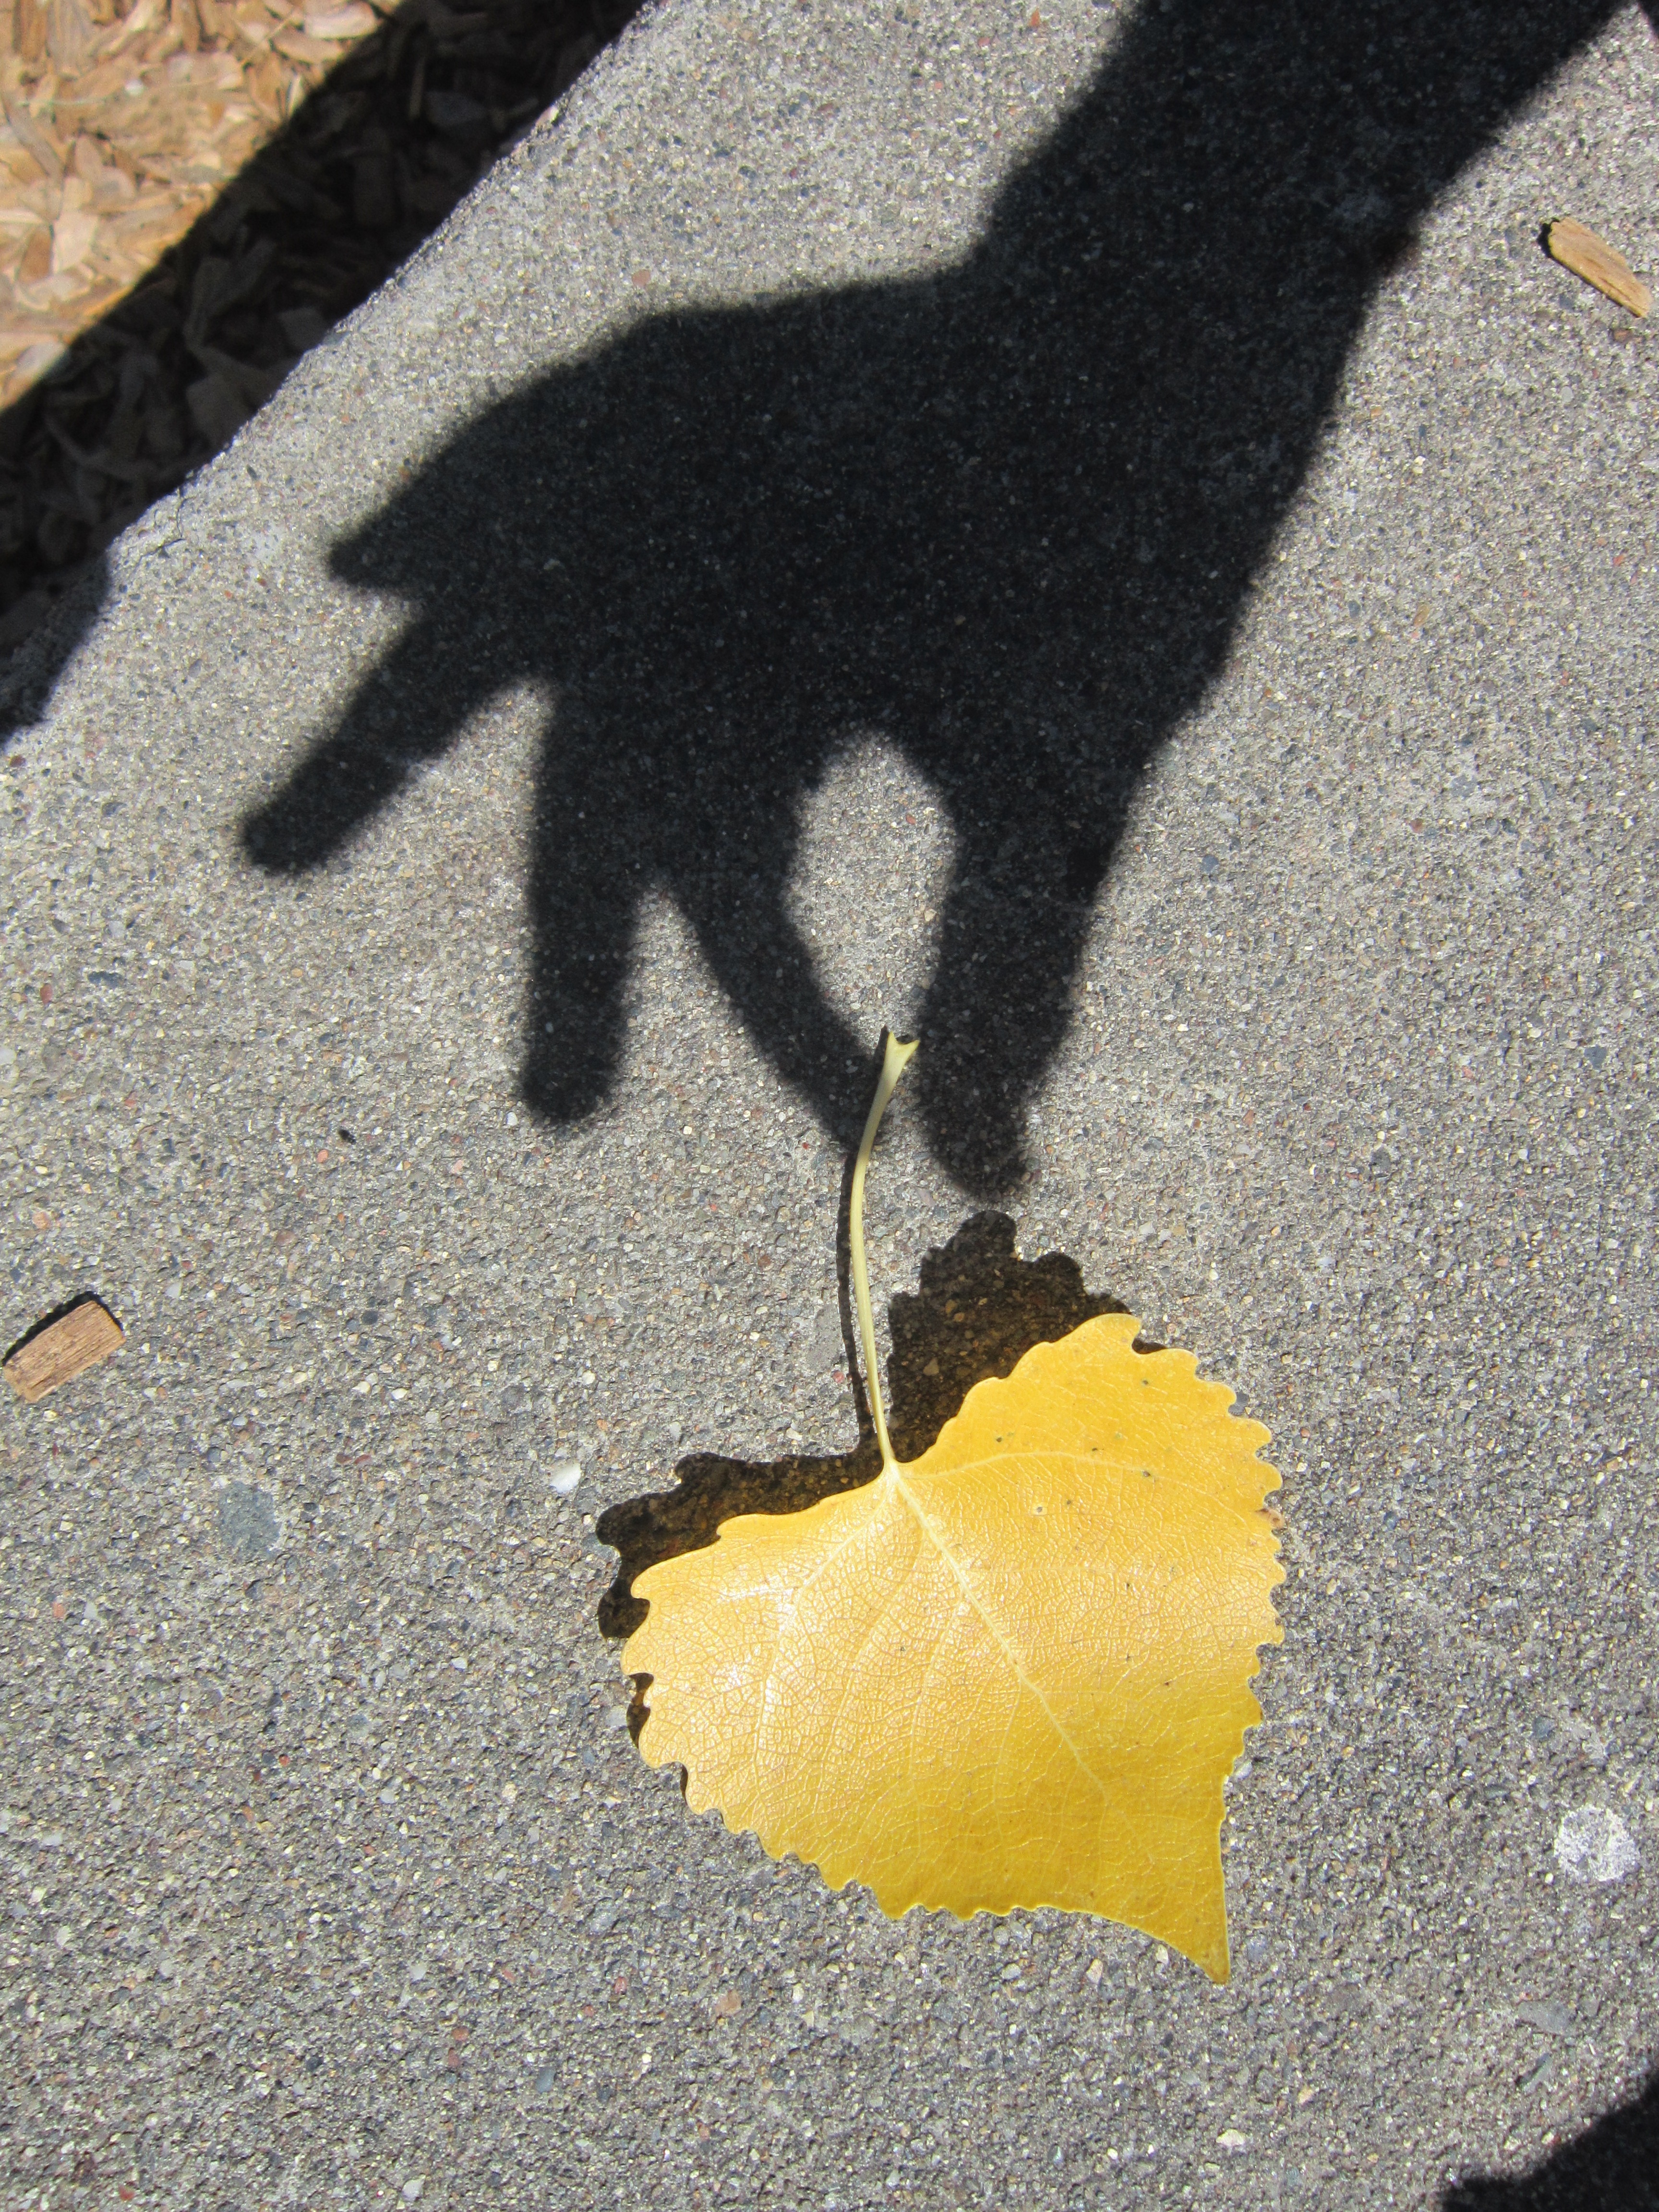
hand, nature, silhouette, leaf, flower, heart, shadow, yellow, hope, gentle, taking, reaching, touching, perching bird